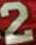
Number: 2